Kutob

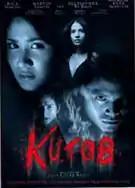
DVD cover

Kutob is a 2005 Filipino supernatural psychological horror film directed by Jose Javier Reyes.